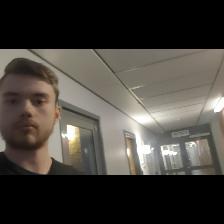
Label: Human